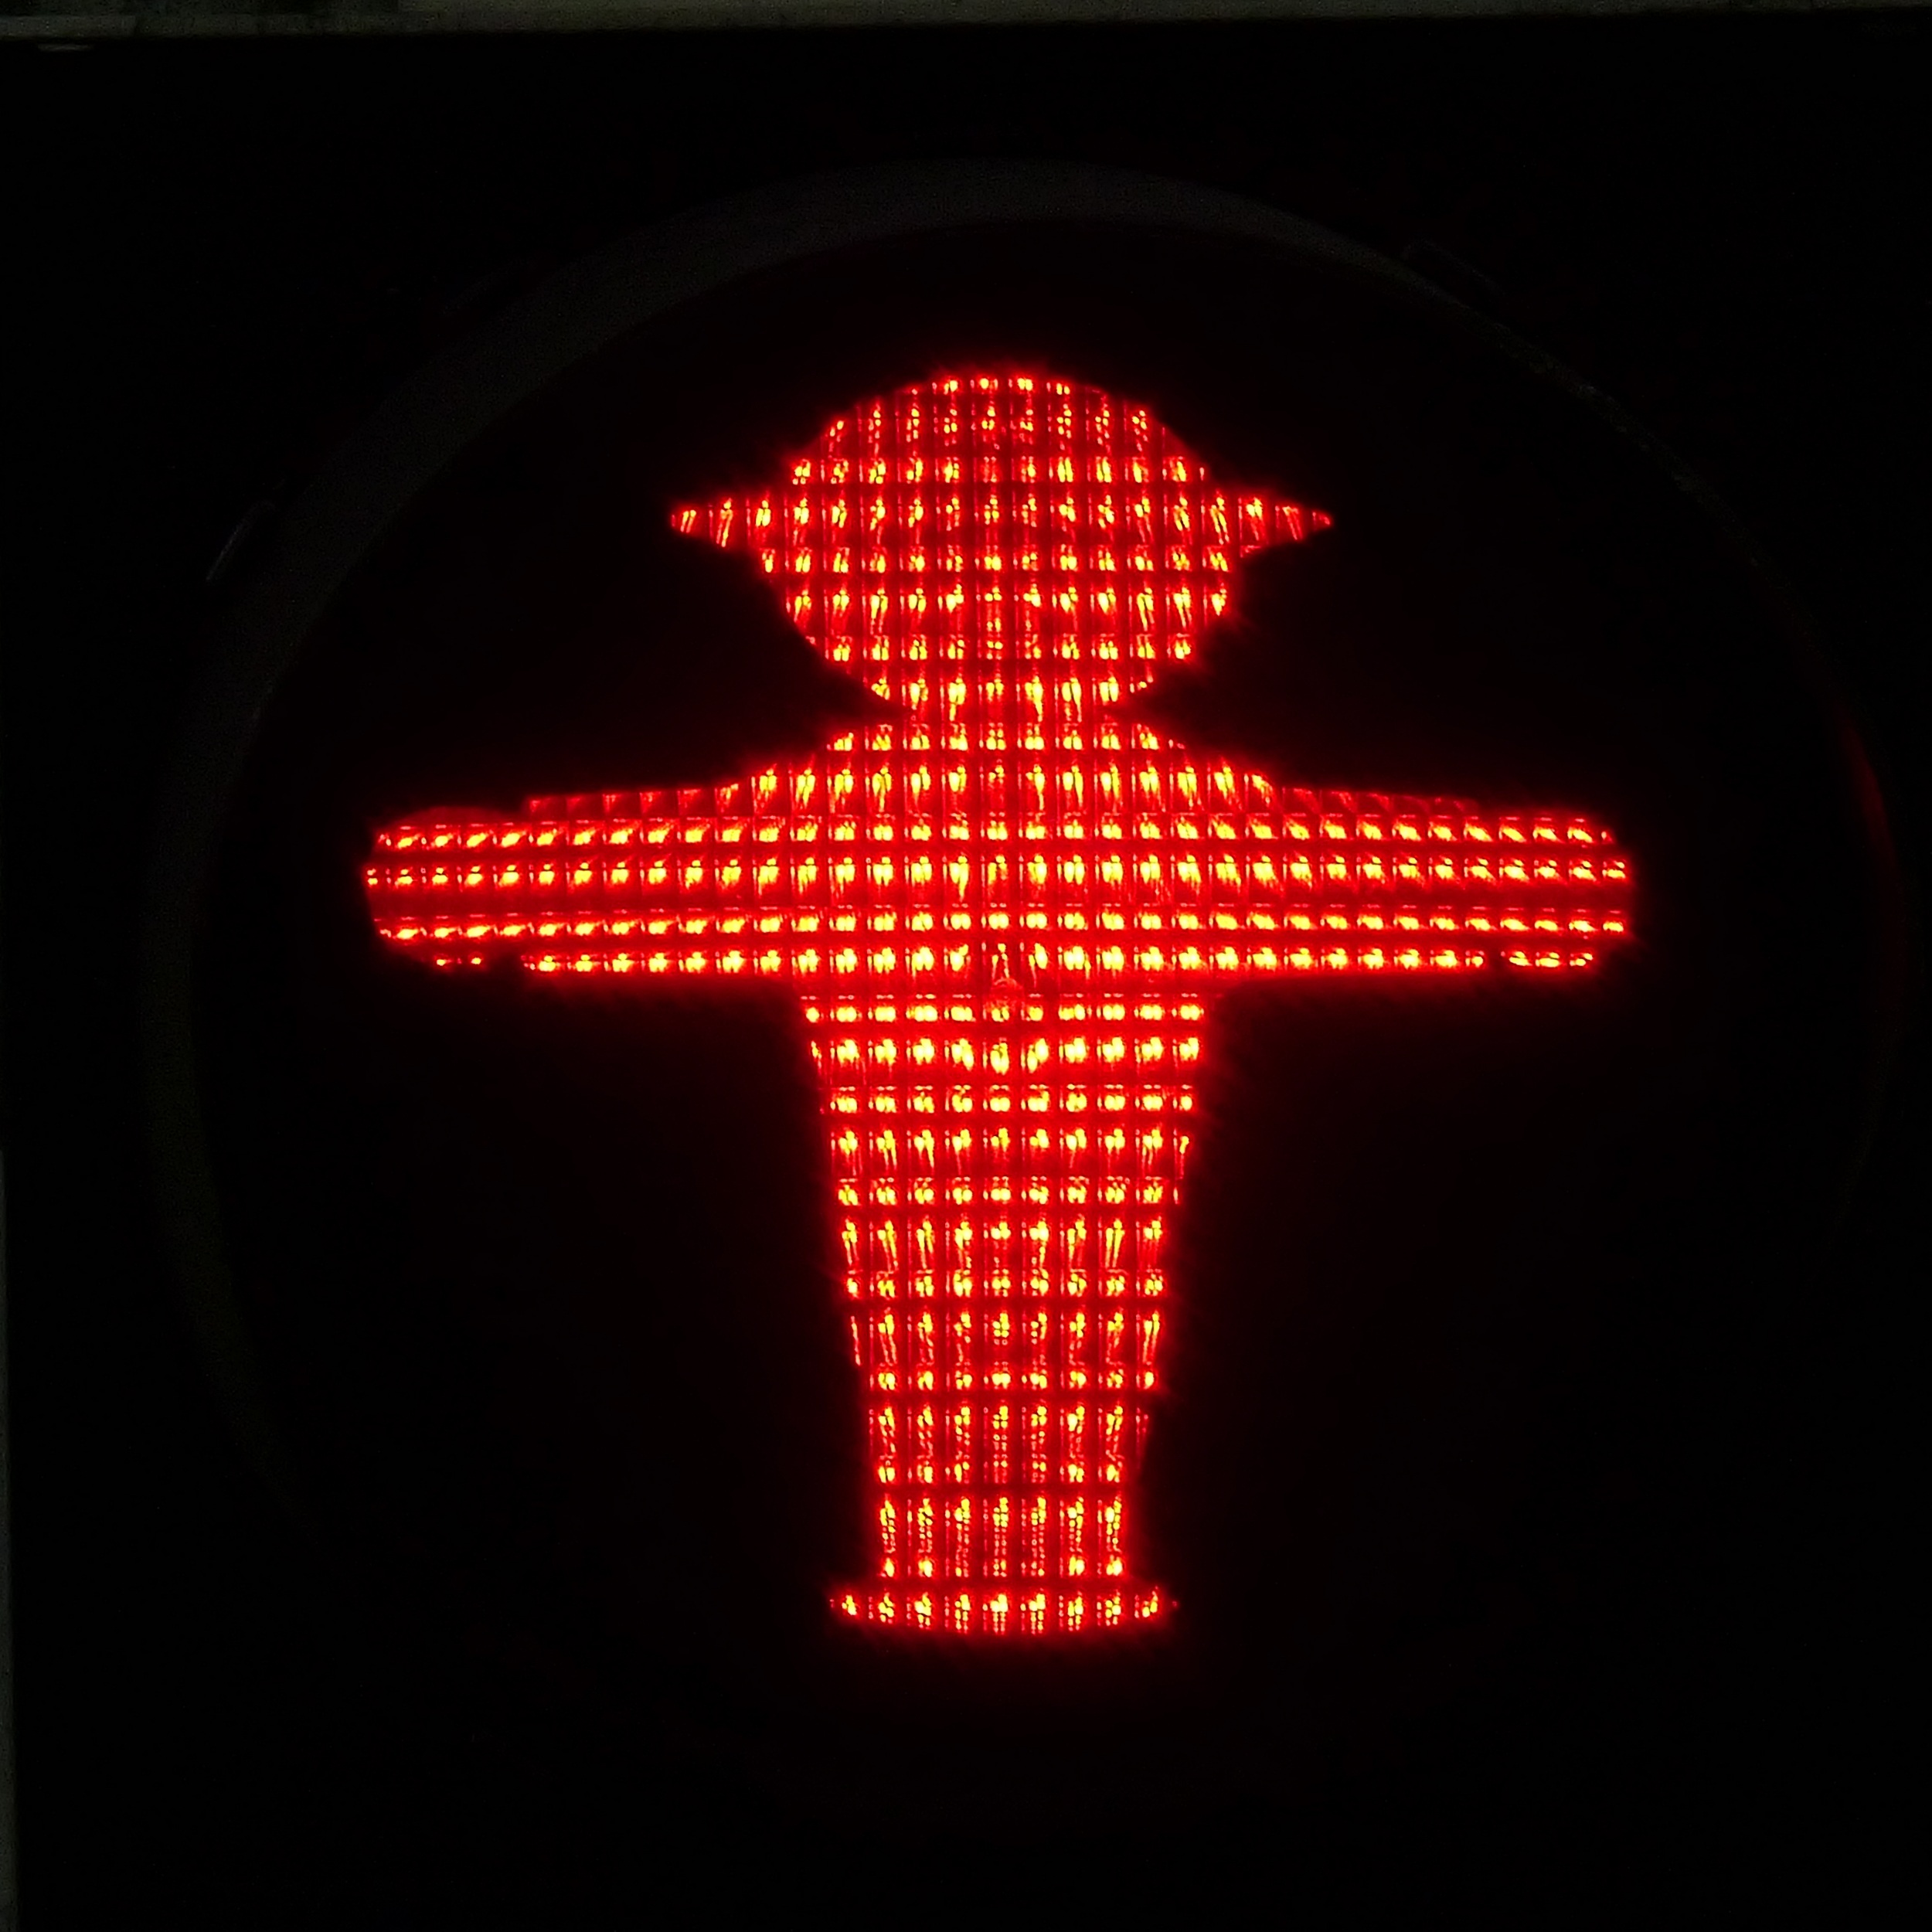
number, red, symbol, cross, signage, circle, note, road sign, neon sign, font, stop, characters, containing, no further, traffic light traffic light figure